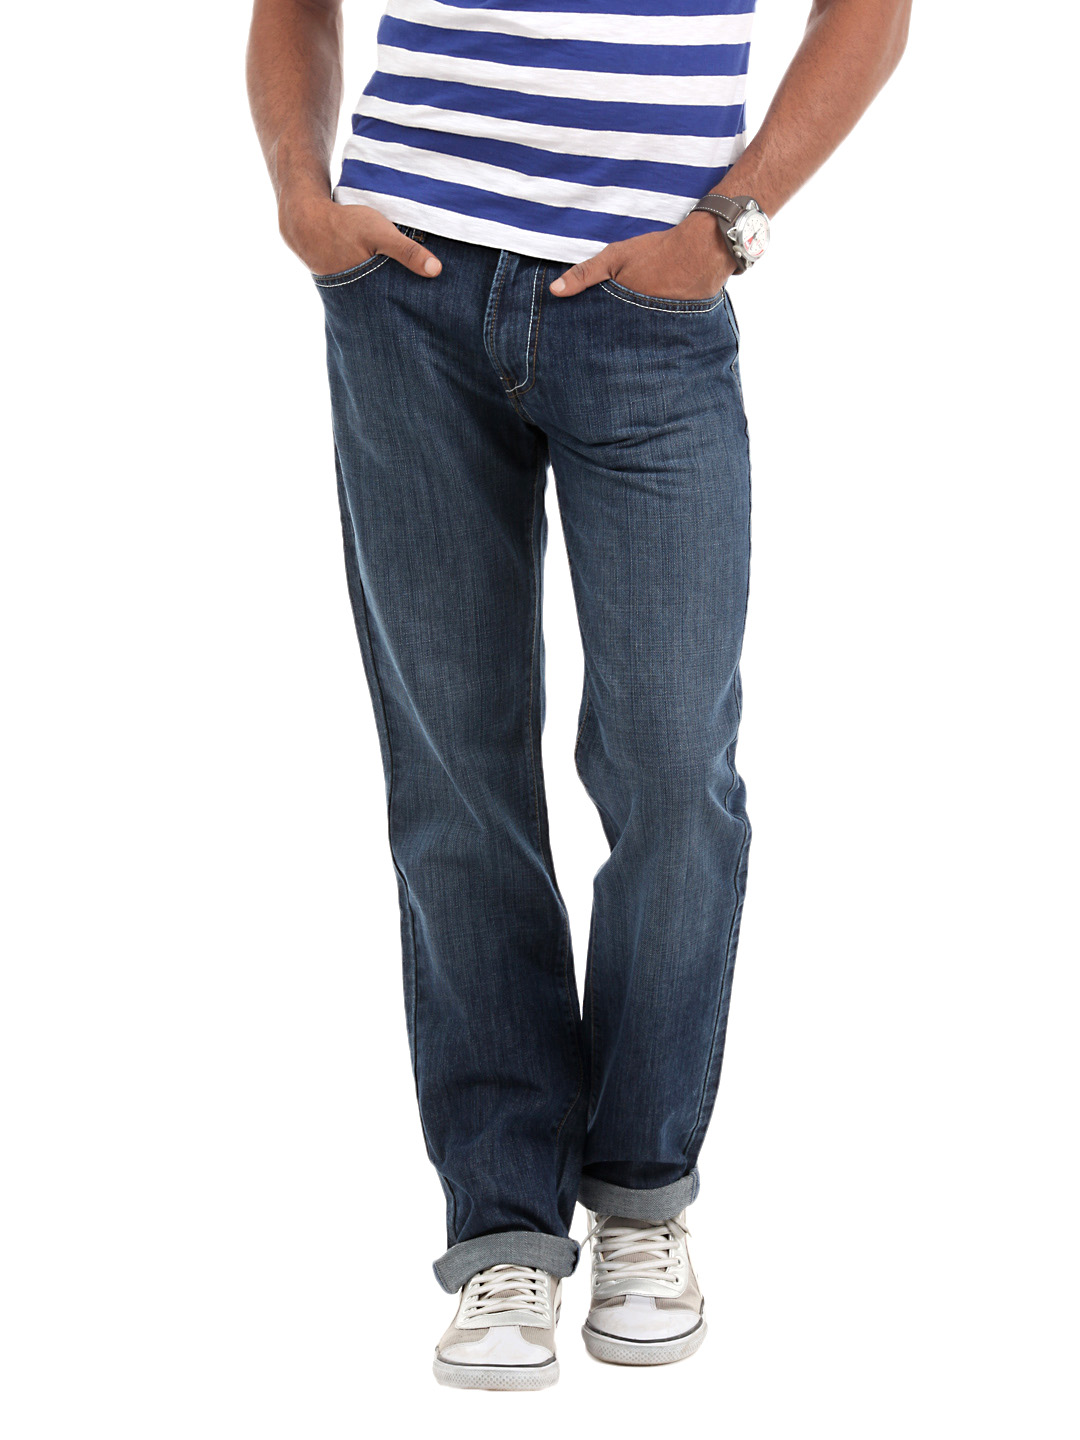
Pepe Jeans Men Dark Blue Jeans
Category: Apparel / Bottomwear / Jeans
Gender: Men
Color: Blue
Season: Summer 2012
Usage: Casual